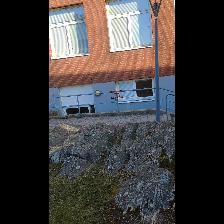
Label: NonHuman